SQUID

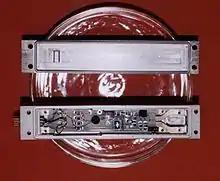
A prototype SQUID

The RF SQUID was invented in 1967 by Robert Jaklevic, John J. Lambe, Arnold Silver, and James Edward Zimmerman at Ford. It is based on the AC Josephson effect and uses only one Josephson junction. It is less sensitive compared to DC SQUID but is cheaper and easier to manufacture in smaller quantities. Most fundamental measurements in biomagnetism, even of extremely small signals, have been made using RF SQUIDS.